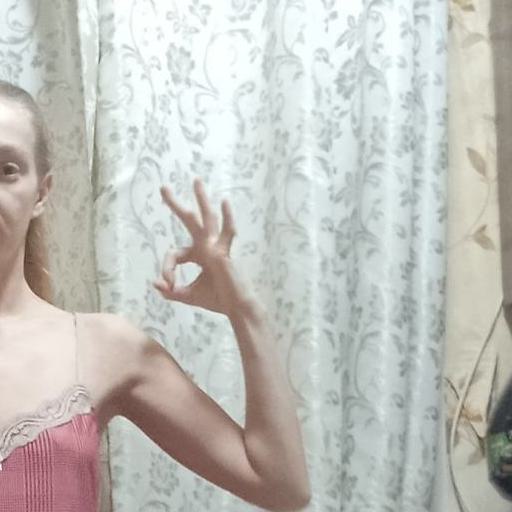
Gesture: ok